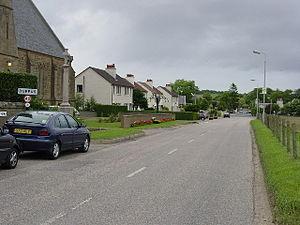
Duffus est un village de Moray en Écosse, centré sur une Mercat Cross. L'auberge du village, ainsi que le magasin local, le bureau de poste et la salle polyvalente constituent la point focal de la commune. Non loin se trouvent les ruines du château de Duffus, la kirk de St. Peter, et le palais de Spynie.